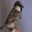
Label: bird